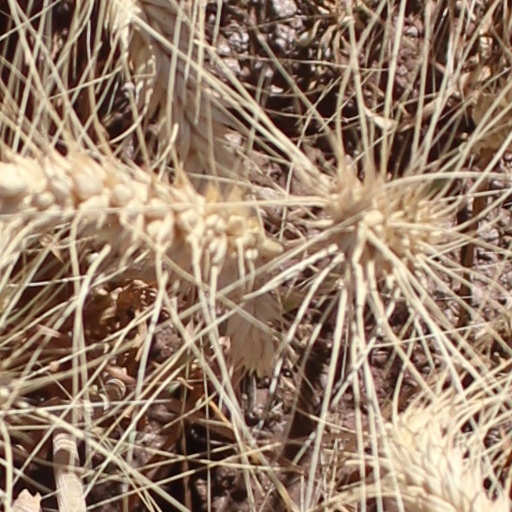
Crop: wheat